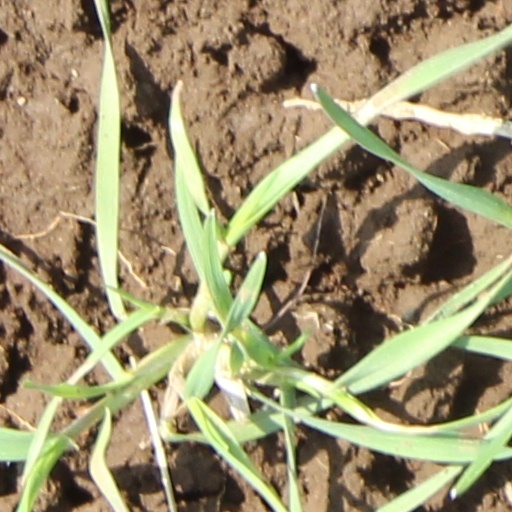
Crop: wheat